Southern Virginia University

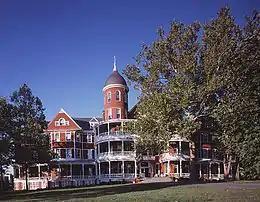
Main Hall

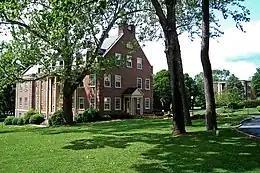
Academic Center

SVU's campus consists of twelve main buildings, including Main Hall (the most visible building on campus, used for administrative offices), the Kimball Student Center, the Knight Sports Arena, the Stoddard Center, the Von Canon Library, Landrum Hall, Robey Hall (men's residence hall), Craton Hall (women's residence hall), The Lofts (men's and women's residence hall), Walnut Avenue Apartments (men's and women's residence), Academic Center (the main academic building), and Chandler Hall (theatre and music). The campus area also includes several homes that are used for additional student housing and office space.